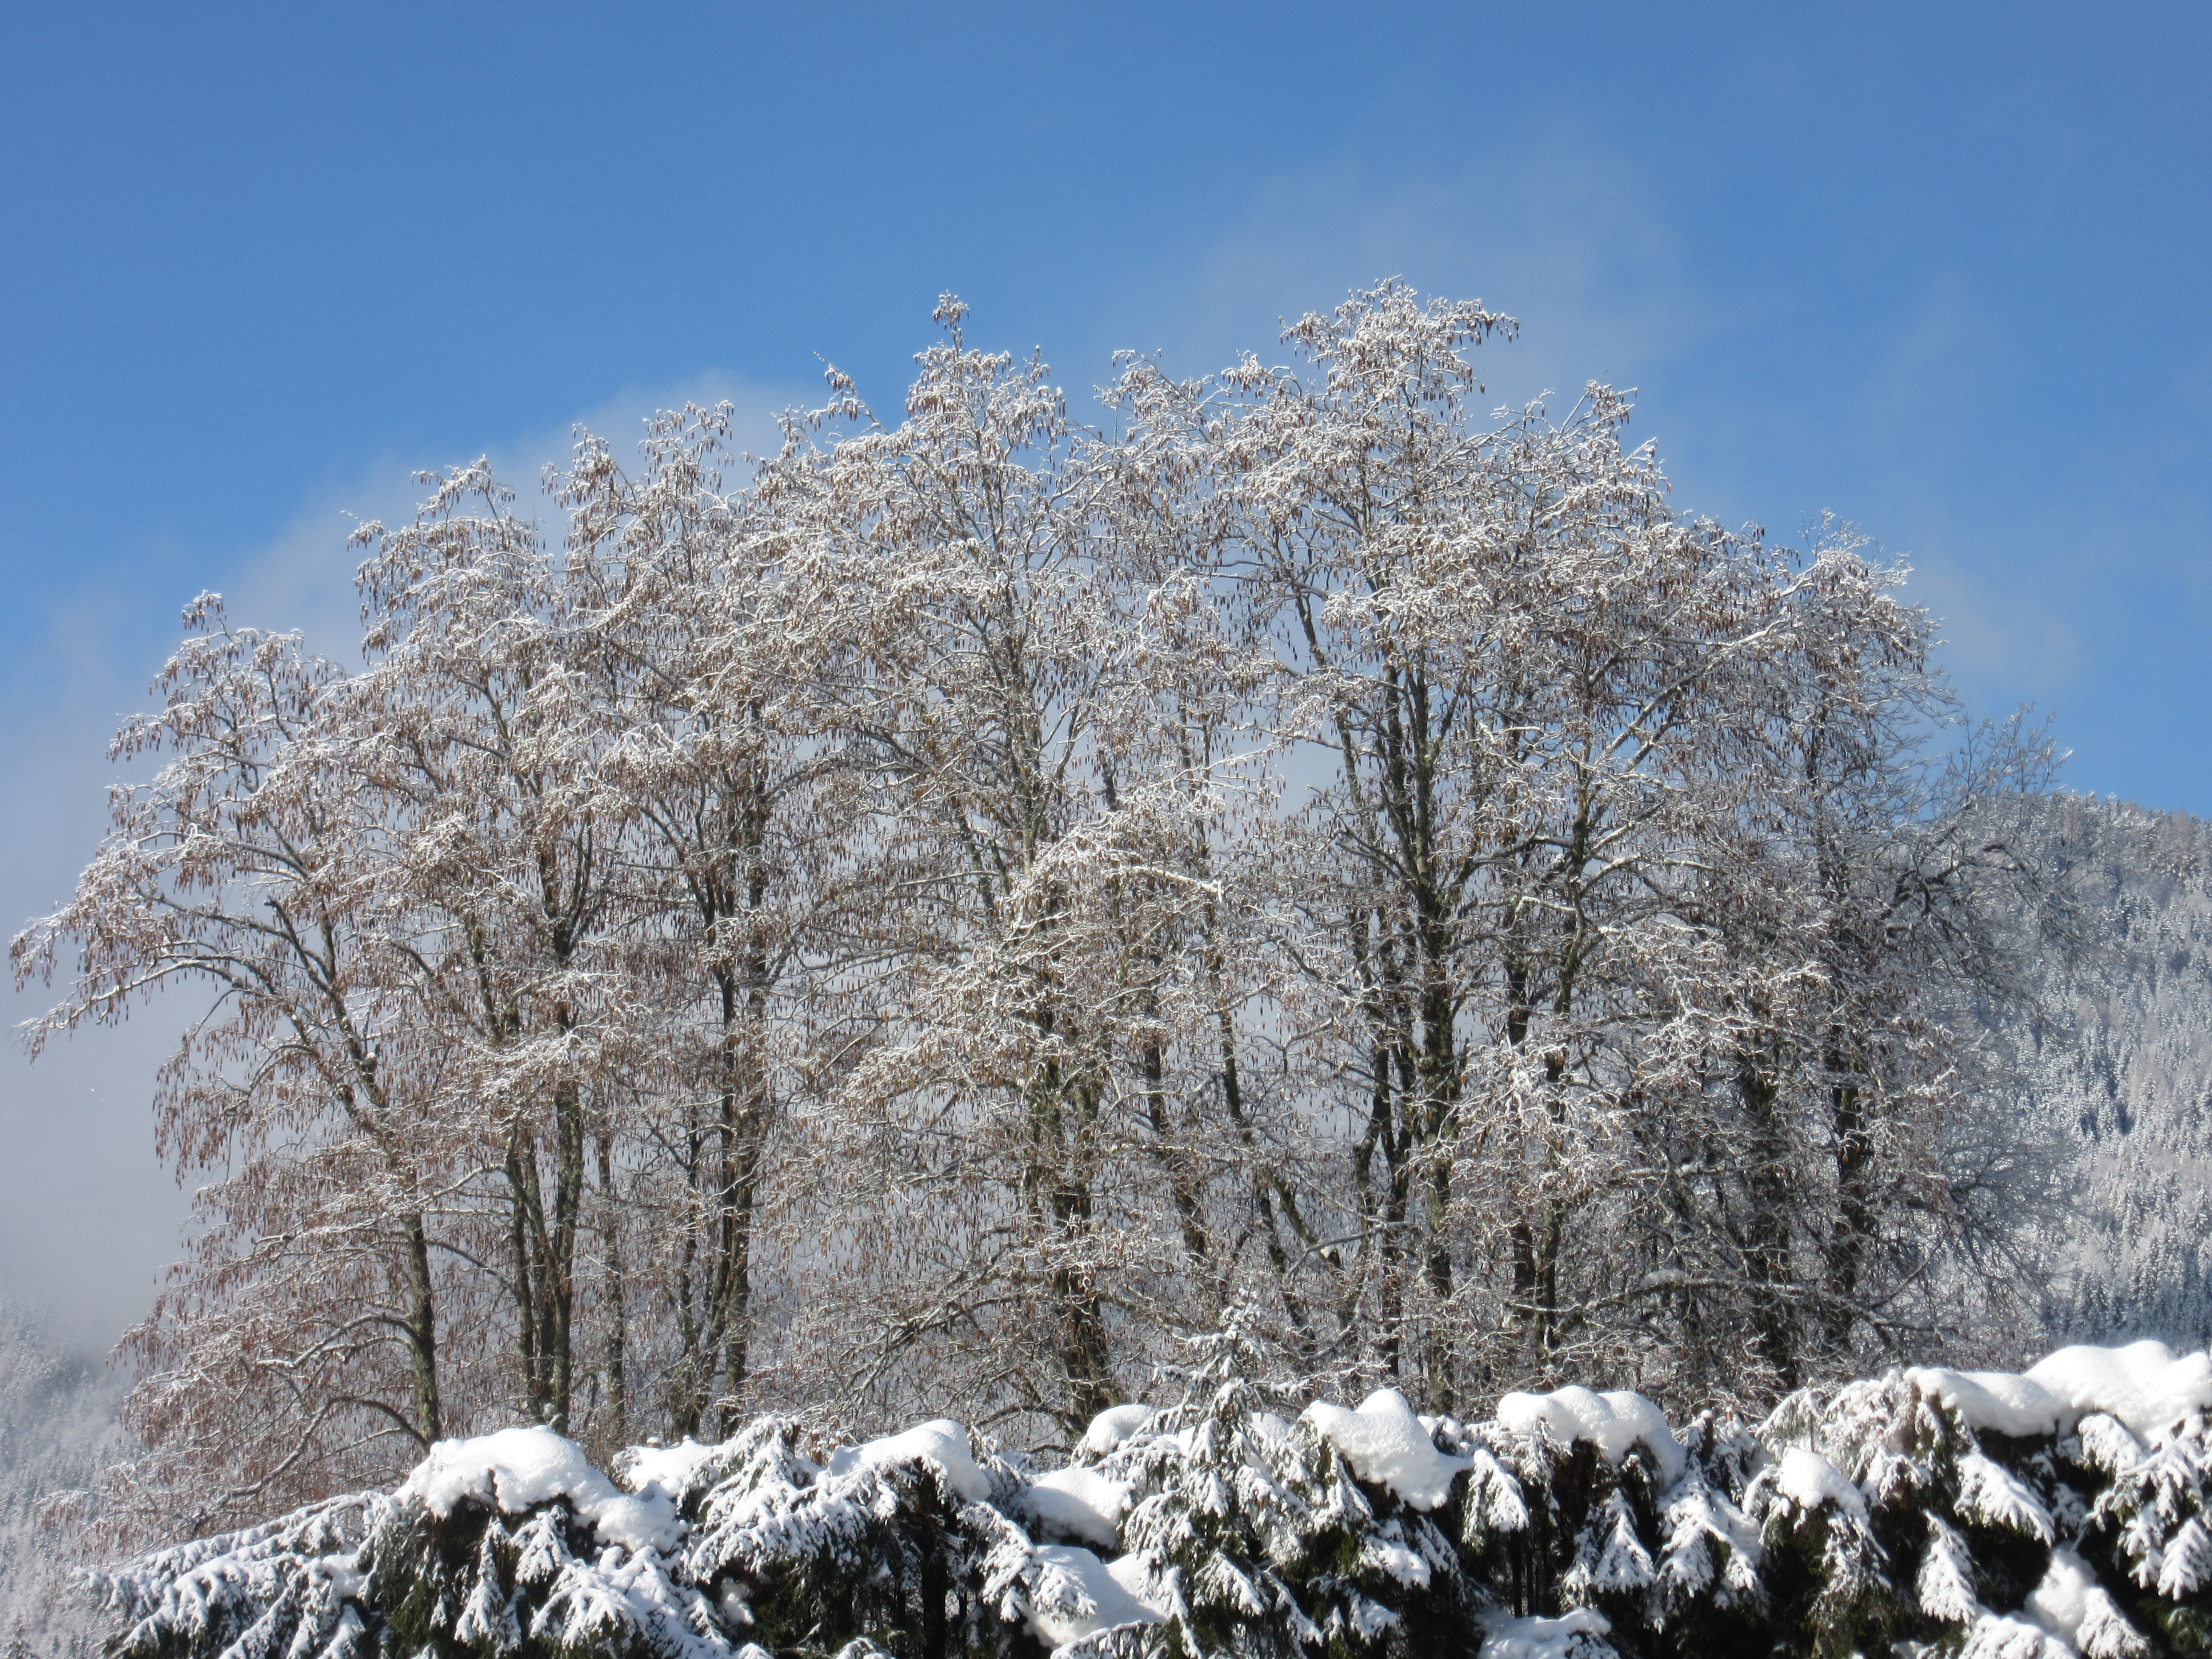
tree, nature, branch, mountain, snow, cold, winter, plant, flower, frost, mountain range, ice, weather, season, trees, branches, new zealand, winter magic, freezing, woody plant